Seventh Crusade

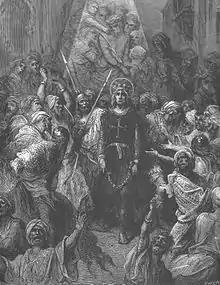
Louis IX being taken prisoner at the Battle of Fariskur (Gustave Doré)

Louis IX arrived in Cyprus on 17 September 1248 and landed the next day accompanied by his queen, her sister, and his chamberlain Jean Pierre Sarrasin (John the Saracen). Sarrasin wrote an extensive letter, quoted in the "Rothelin," apropos of their voyage at sea, an experience of some good 22 days. After a discourse by "Rothelin's" anonymous author on the perils of sea travel and authentic or legendary Roman history, the work returns to Sarrasin's letter for the events occurring through 1250. After arriving in Cyprus, the royal party had a long wait for their forces to assemble. The delay was costly, as many men were lost to diseases, including John of Montfort, son of a crusader, Peter of Vendôme, John I of Dreux, and Archambaud IX of Bourbon, grandson of a veteran of the Third Crusade. Robert VII of Béthune was among those who died "en route" to Cyprus. Similarly costly were, however, the limited funding some of his vassals had who then required royal support. As the troops for the Crusade gathered in Cyprus, they were well received by Henry I of Cyprus. The nobles from France were supplemented by those from Acre, among whom were Jean de Ronay and Guillaume de Sonnac. The two eldest sons of John of Brienne, Alsonso of Brienne and Louis of Brienne, also joined and outlived the Crusade. John of Ibelin, nephew to the Old Lord of Beirut, joined later in 1249. When the plan of the campaign was discussed, it was agreed that Egypt was the objective. It was the richest and most vulnerable province of the Ayyubids and many remembered how the sultan's father, al-Kamil had been willing to exchange Jerusalem itself for Damietta in the Fifth Crusade.